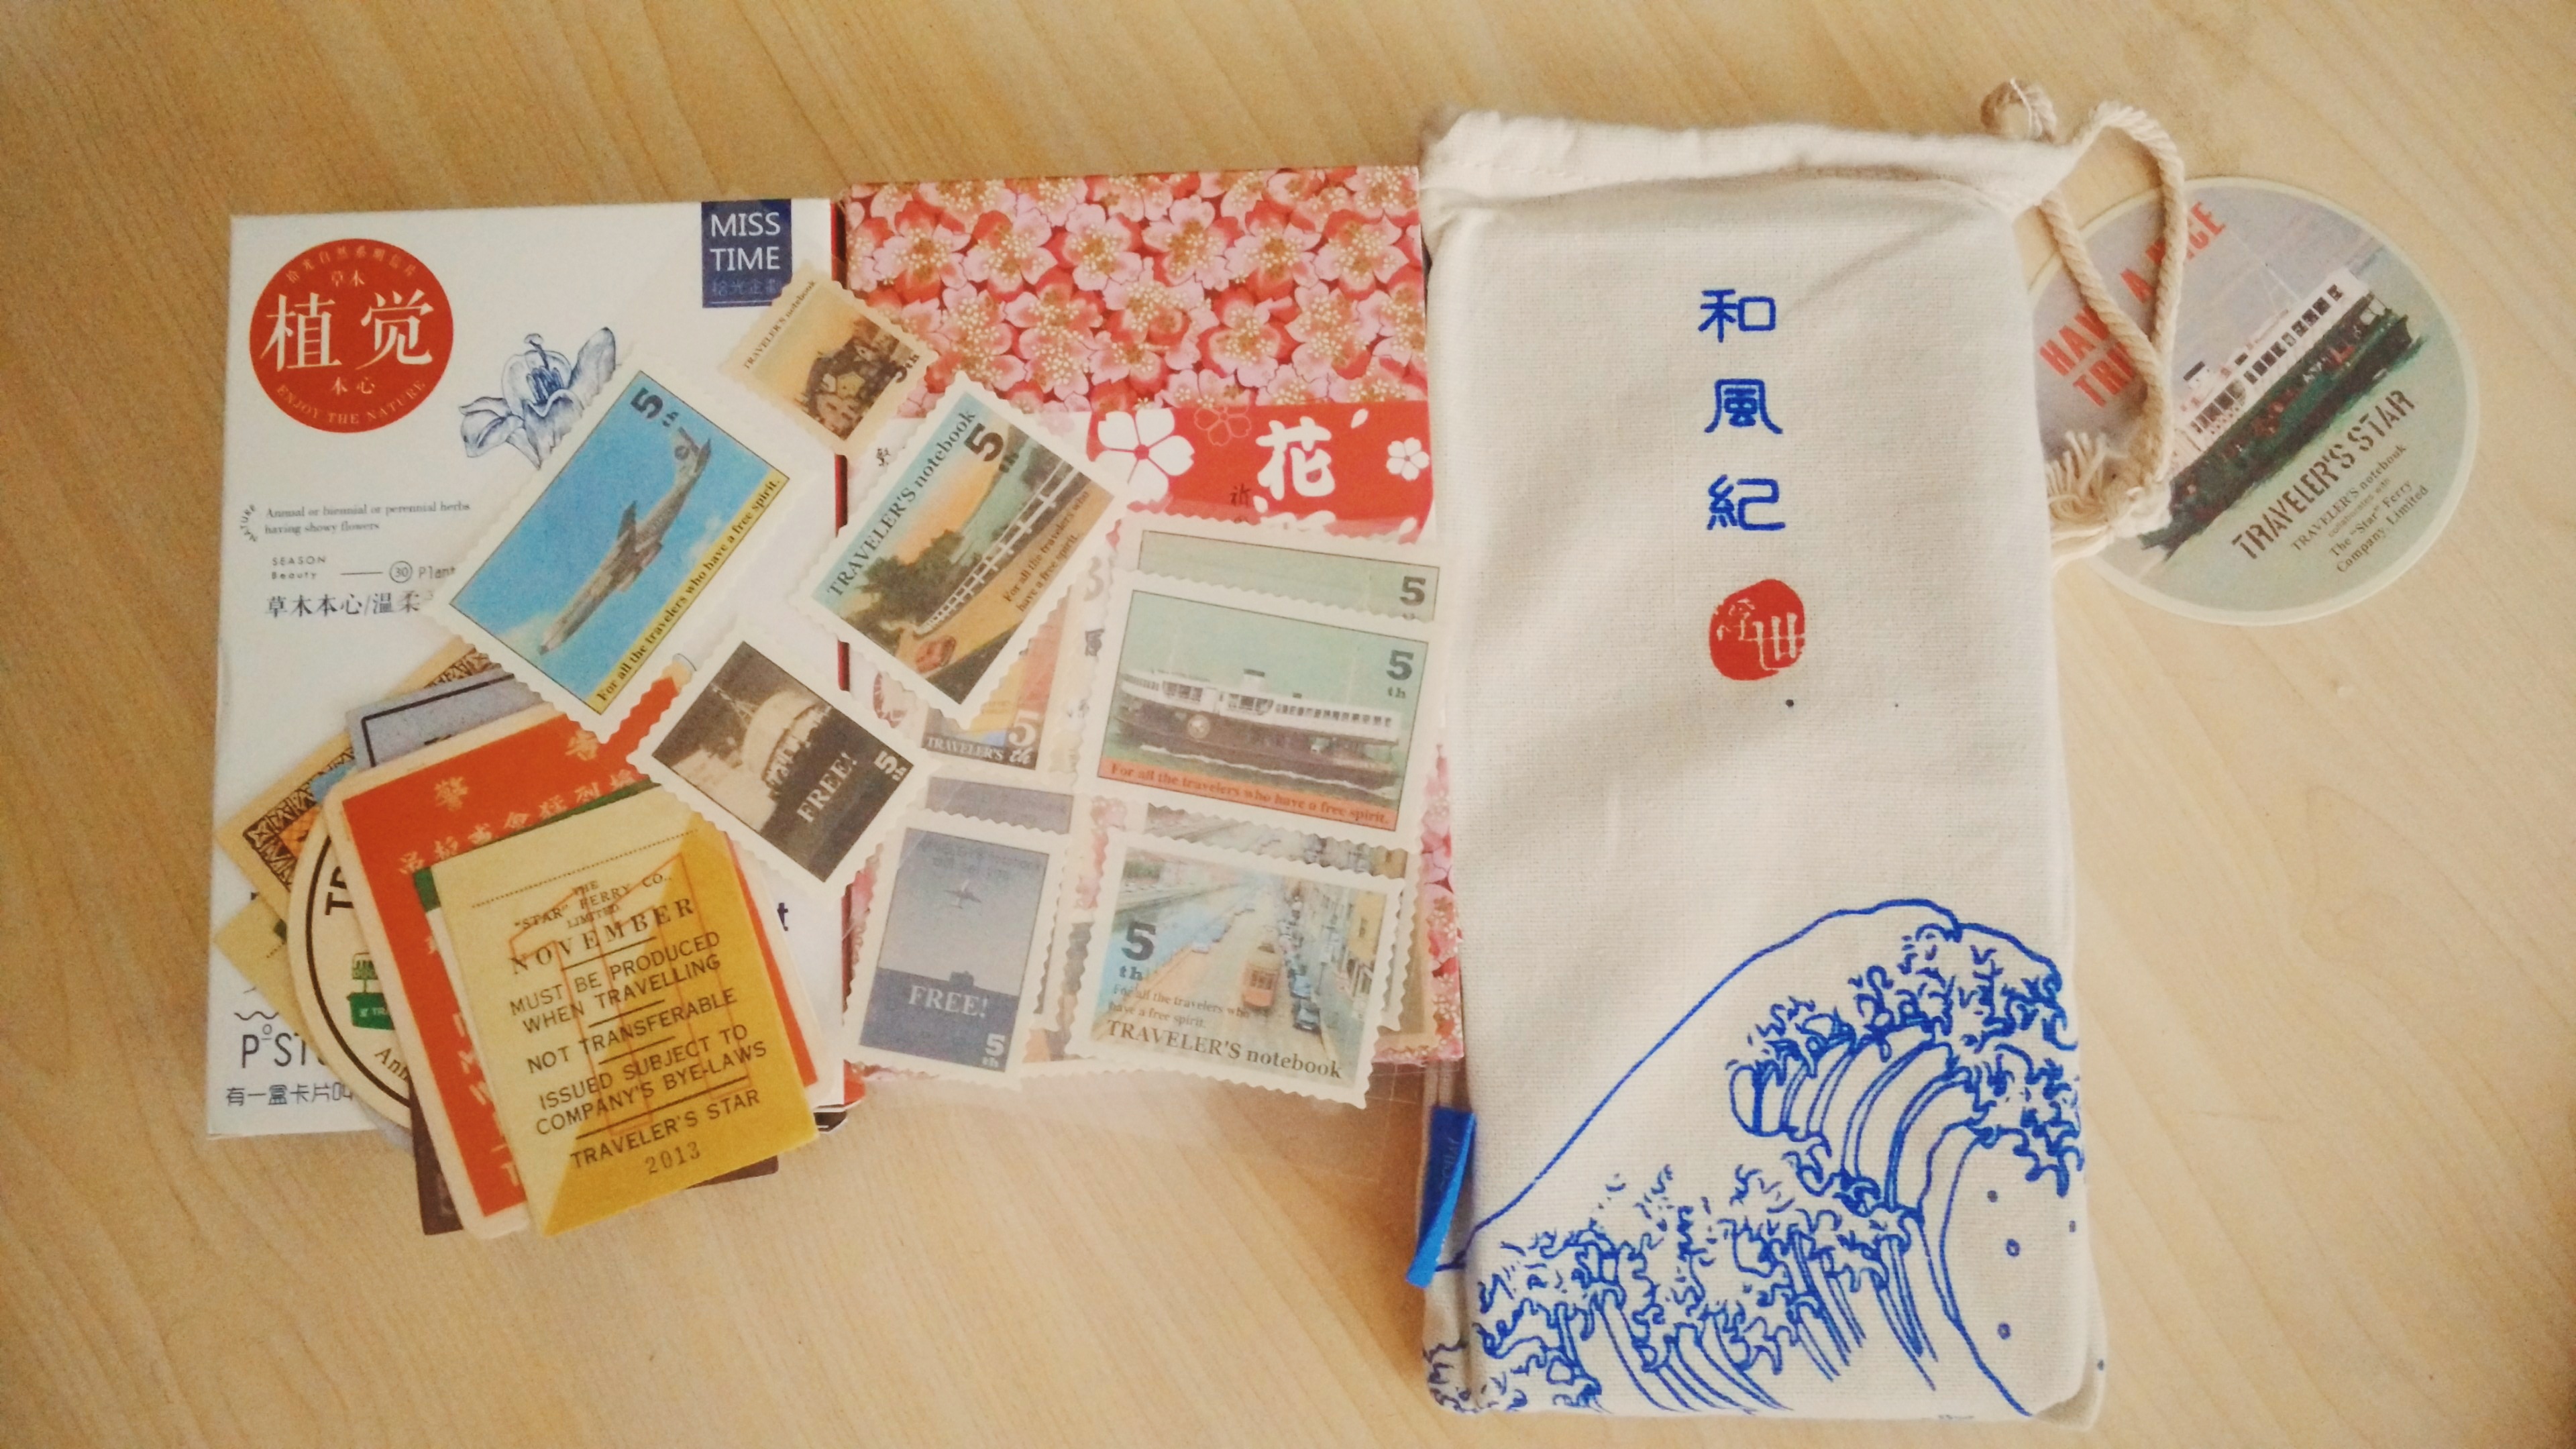
product, express, art, postcards, 21 and remember the wind, oersted